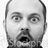
Emotion: surprise